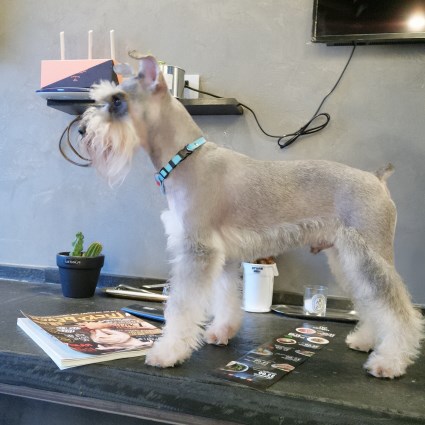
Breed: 2342-n000102-miniature_schnauzer